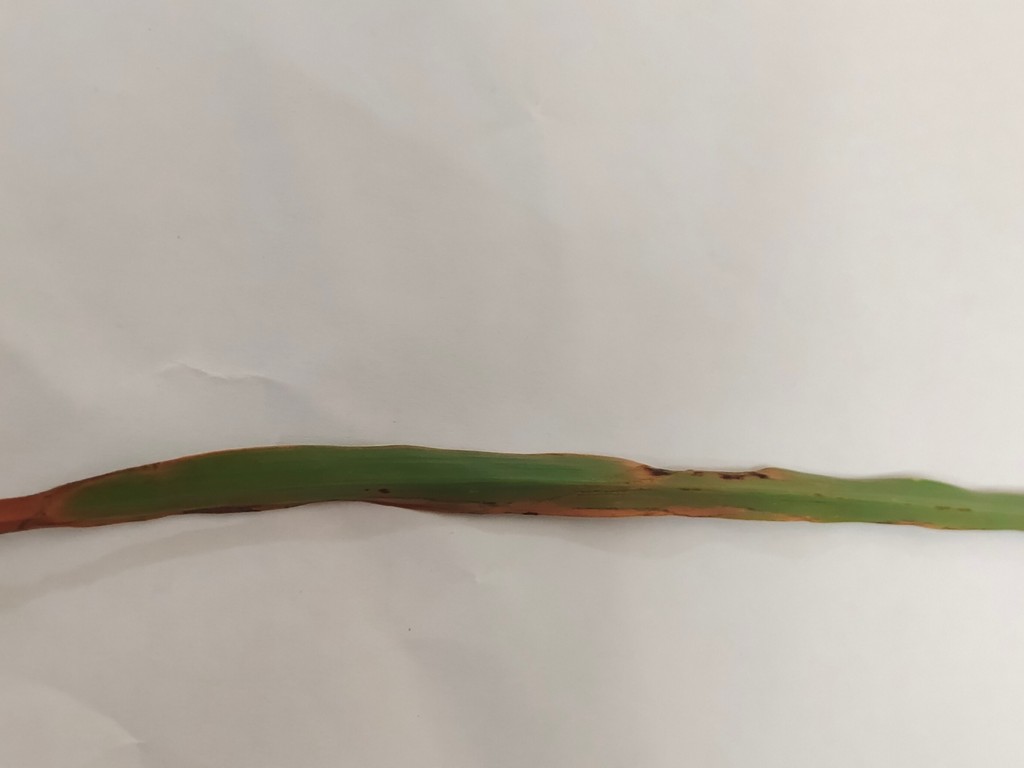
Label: Unhealthy